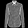
Label: Shirt